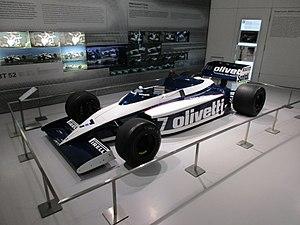
Brabham BMW BT54 Turbo 1985, du Musée BMW de Munich (des pilotes Nelson Piquet, François Hesnault, Marc Surer) victorieuse avec Piquet du Grand Prix automobile de France 1985 au Circuit Paul Ricard du Castelet
Le musée BMW est un musée du constructeur automobile allemand BMW. Il est inauguré en 1973, voisin du Parc olympique de Munich en Bavière, sur le site industriel et siège historique de la marque fondée en 1917 par Gustav Otto et Karl Rapp.